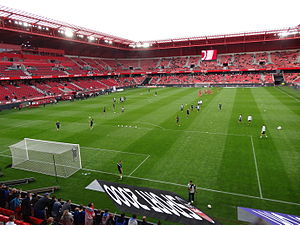
VM i fodbold for kvinder 2019 / Spillesteder
VM i fodbold for kvinder 2019 er det ottende VM i fodbold for kvinder og afholdes i Frankrig, der fik tildelt værtsskabet 19. marts 2015 efter en enstemmig beslutning af FIFA's eksekutivkomite. Den anden ansøger var Sydkorea. Oprindeligt have fem lande vist interesse for at afholde mesterskabet, nemlig England, Frankrig, Sydkorea, New Zealand og Sydafrika, men i sidste ende var det kun Sydkorea og Frankrig, der endte med at indsende en ansøgning.